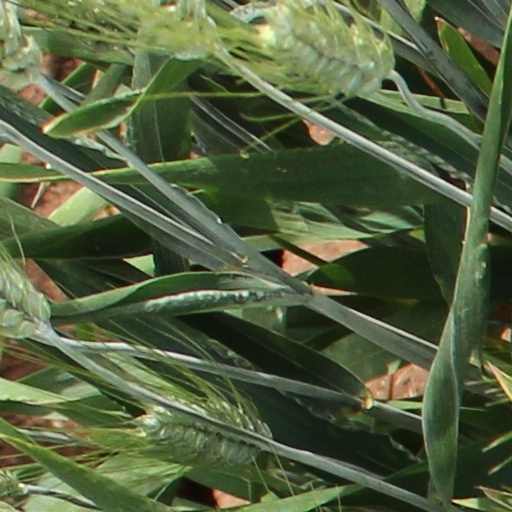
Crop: wheat